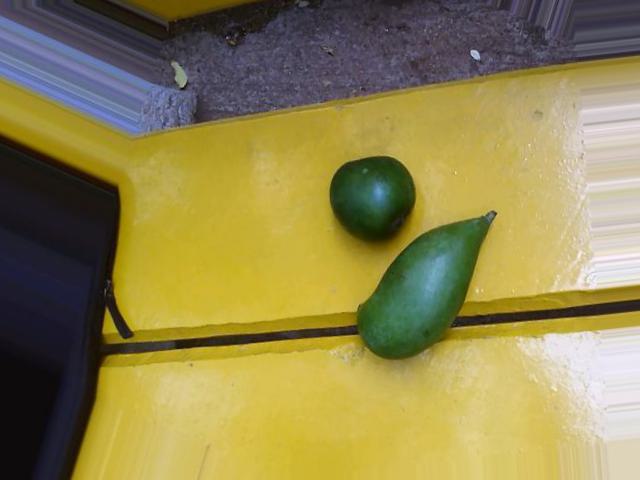
Label: Raw_Mango